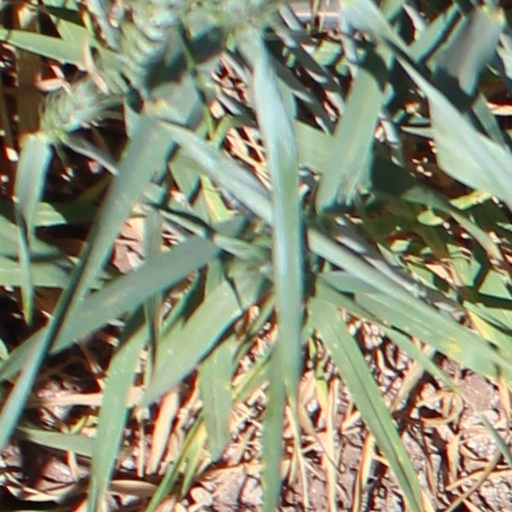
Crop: wheat